My Heart is a Jazz Band

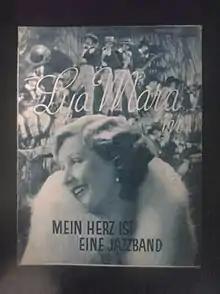
German film poster

My Heart is a Jazz Band (German: Mein Herz ist eine Jazzband) is a 1929 German silent drama film directed by Frederic Zelnik and starring Lya Mara, Raimondo Van Riel and Heinrich Gotho. The film's art direction was by Andrej Andrejew. It premiered on 28 January 1929. It shares its title with a popular 1920s song of the same name.